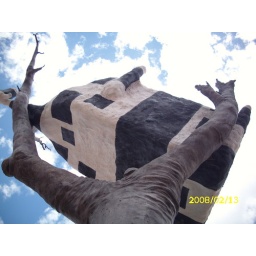
under the cow in the tree